Gauntlet track

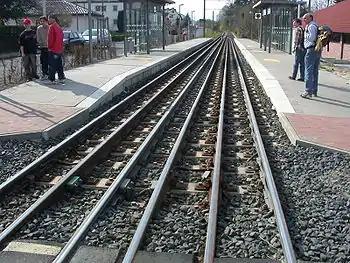
Triple gauntlet track at Kaufungen, Germany. Wider mainline trains go down the centre; narrower trams switch either to the left, or right, to be closer to the appropriate platform. Beyond the station, the rails return to single track.

Gauntlet track or interlaced track, also gantlet track is an arrangement in which railway tracks run parallel on a single track bed and are interlaced (i.e., overlapped) in such a way that only one pair of rails can be used at any time. Since this requires only slightly more width than a single track, all rails can be carried on the same crossties/sleepers. Trains run on the pair of rails appropriate to their direction, track gauge or loading gauge.